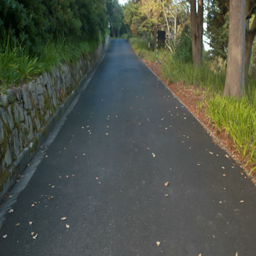
rear view of couple jogging on the open road in park , 4k